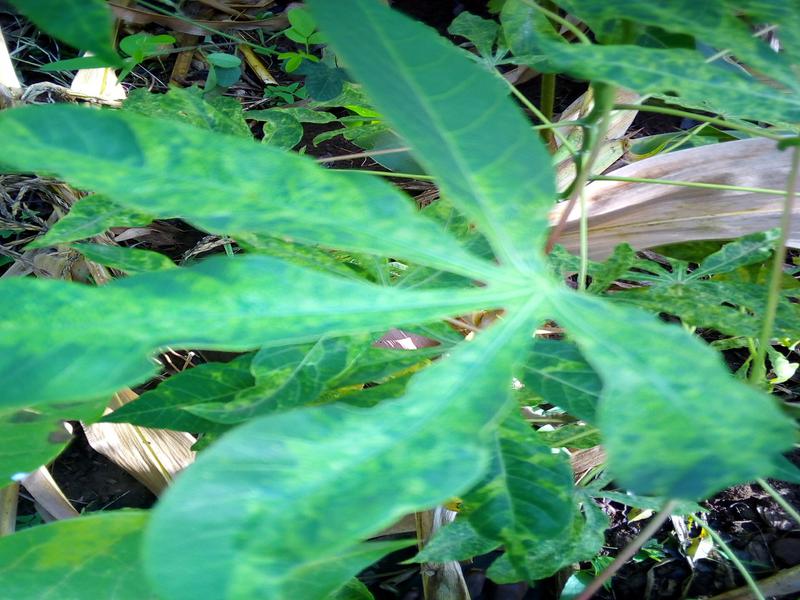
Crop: cassava
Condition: mosaic_disease